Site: brandenburg
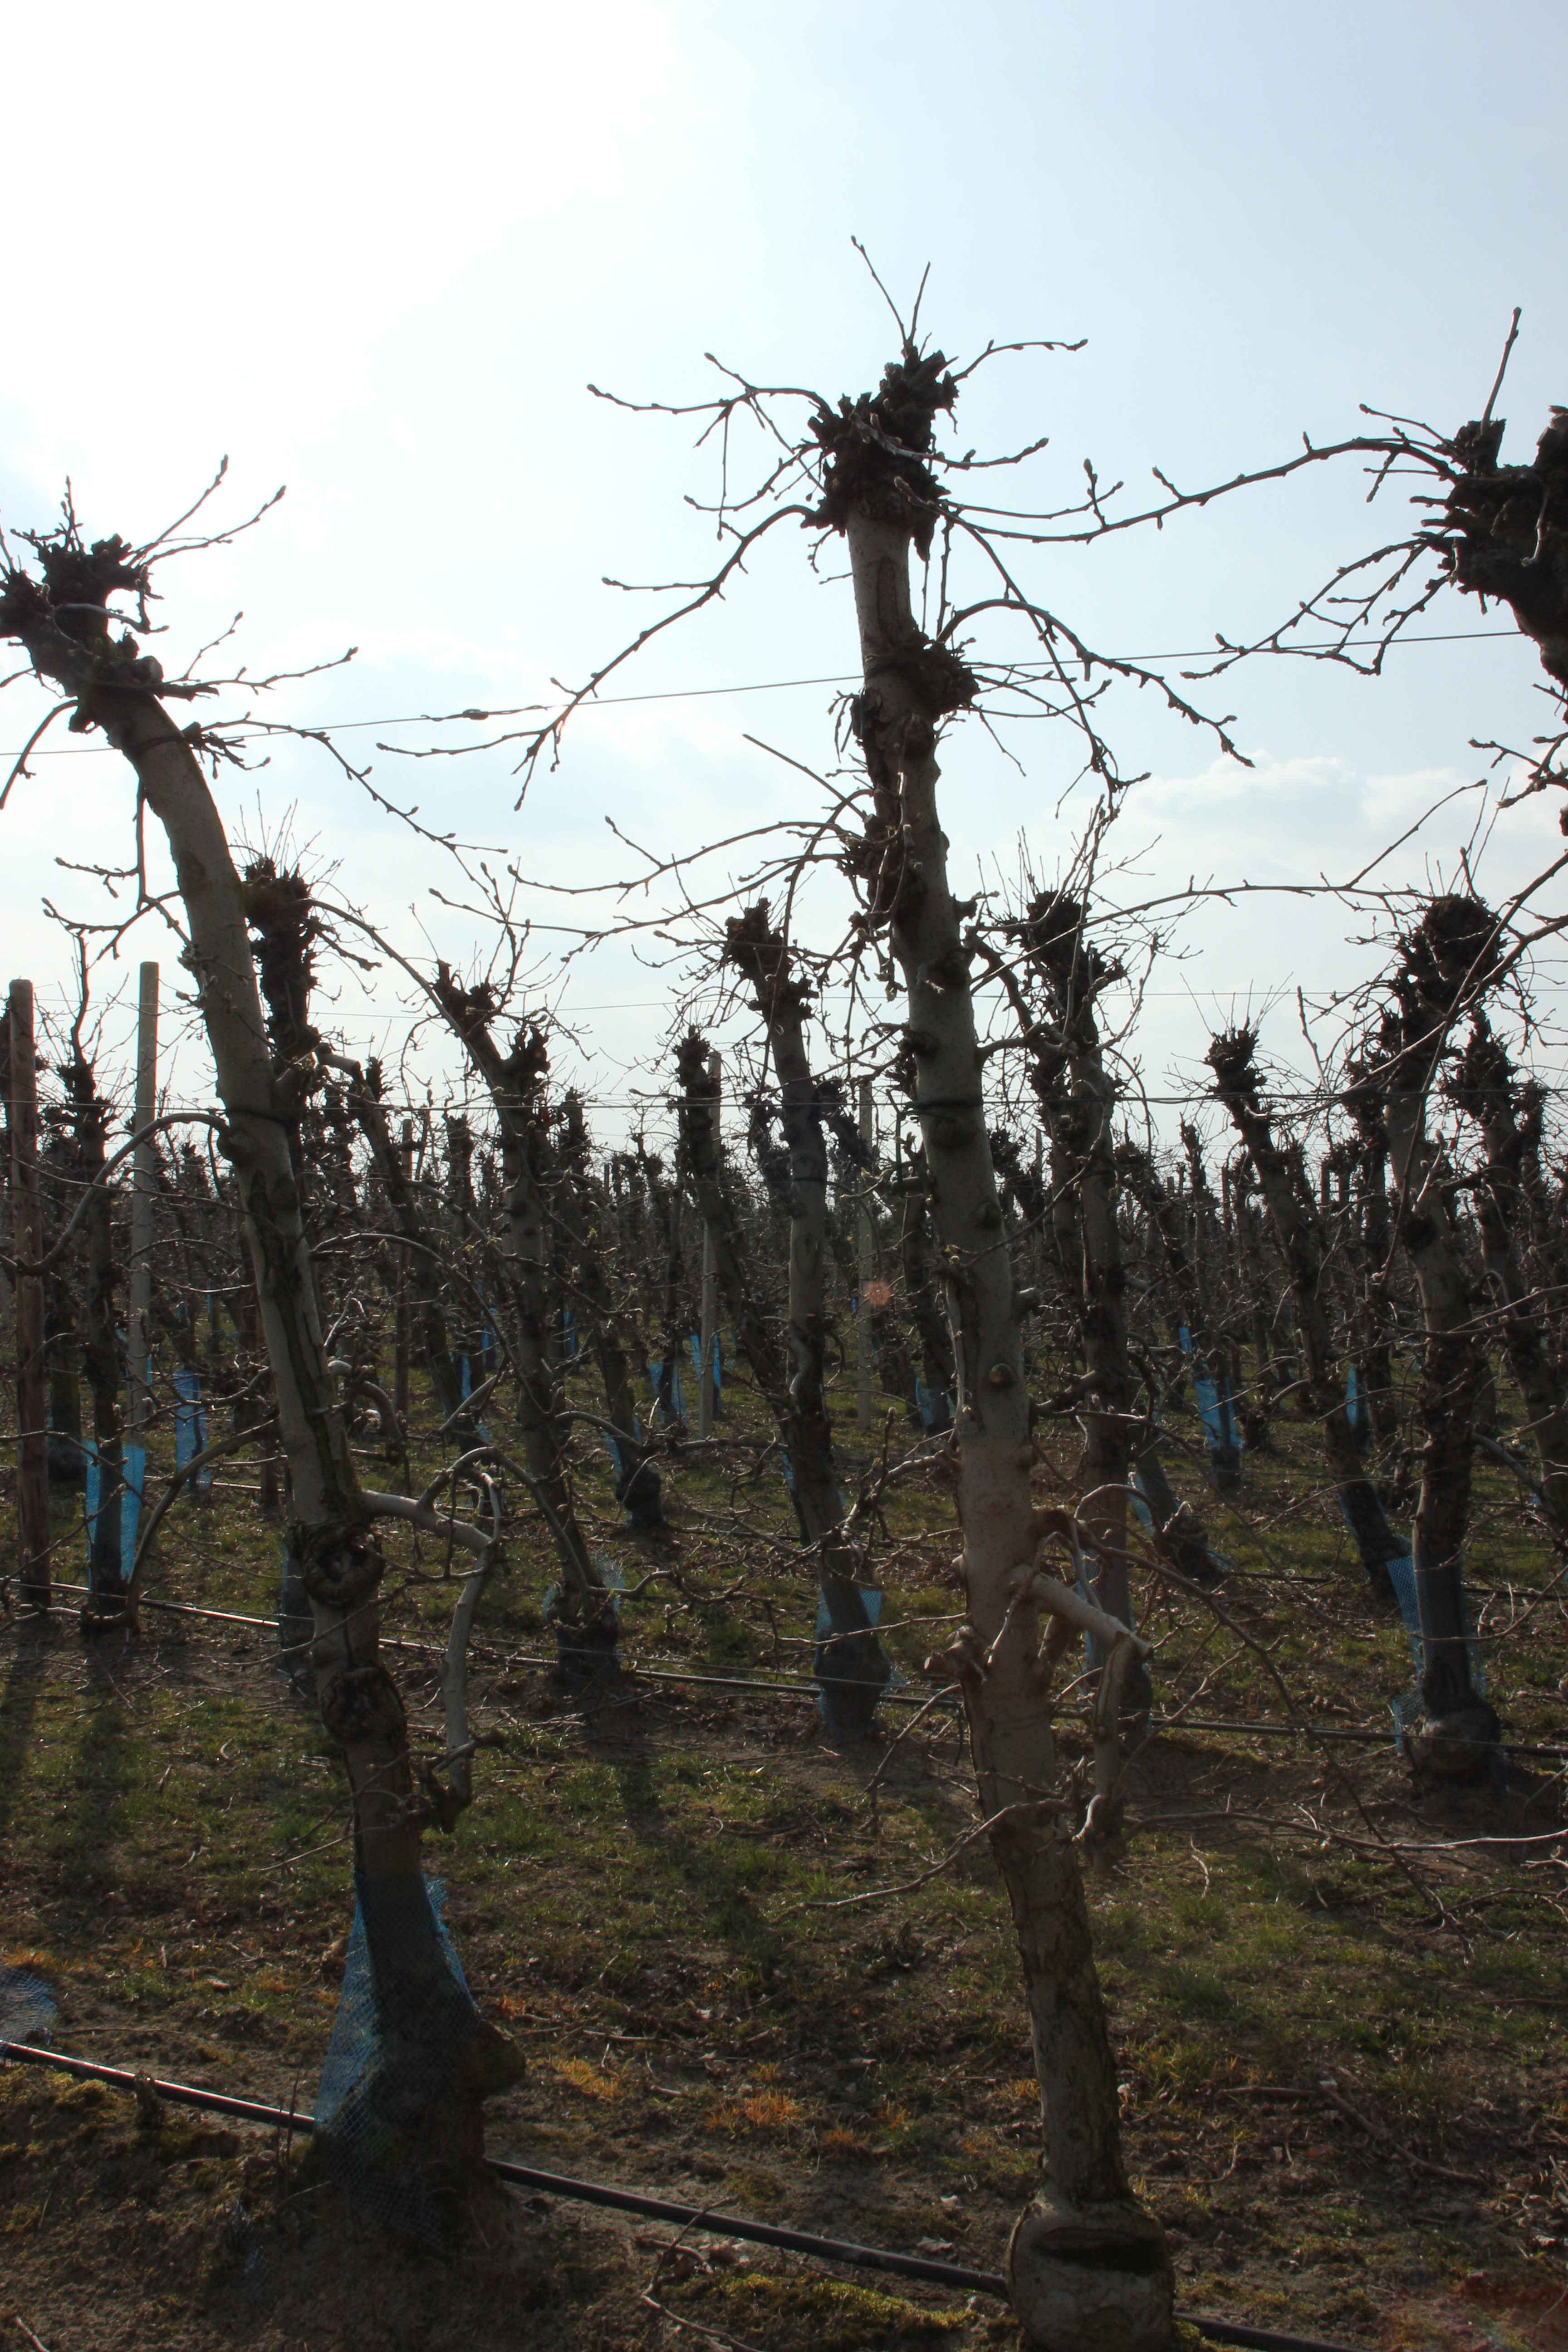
Growth stage (BBCH 03): Bud development